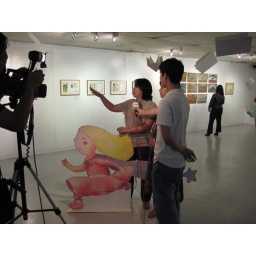
At the opening of an art exhibition at the IPO Philippines building featuring artwork from children's books by national artists.